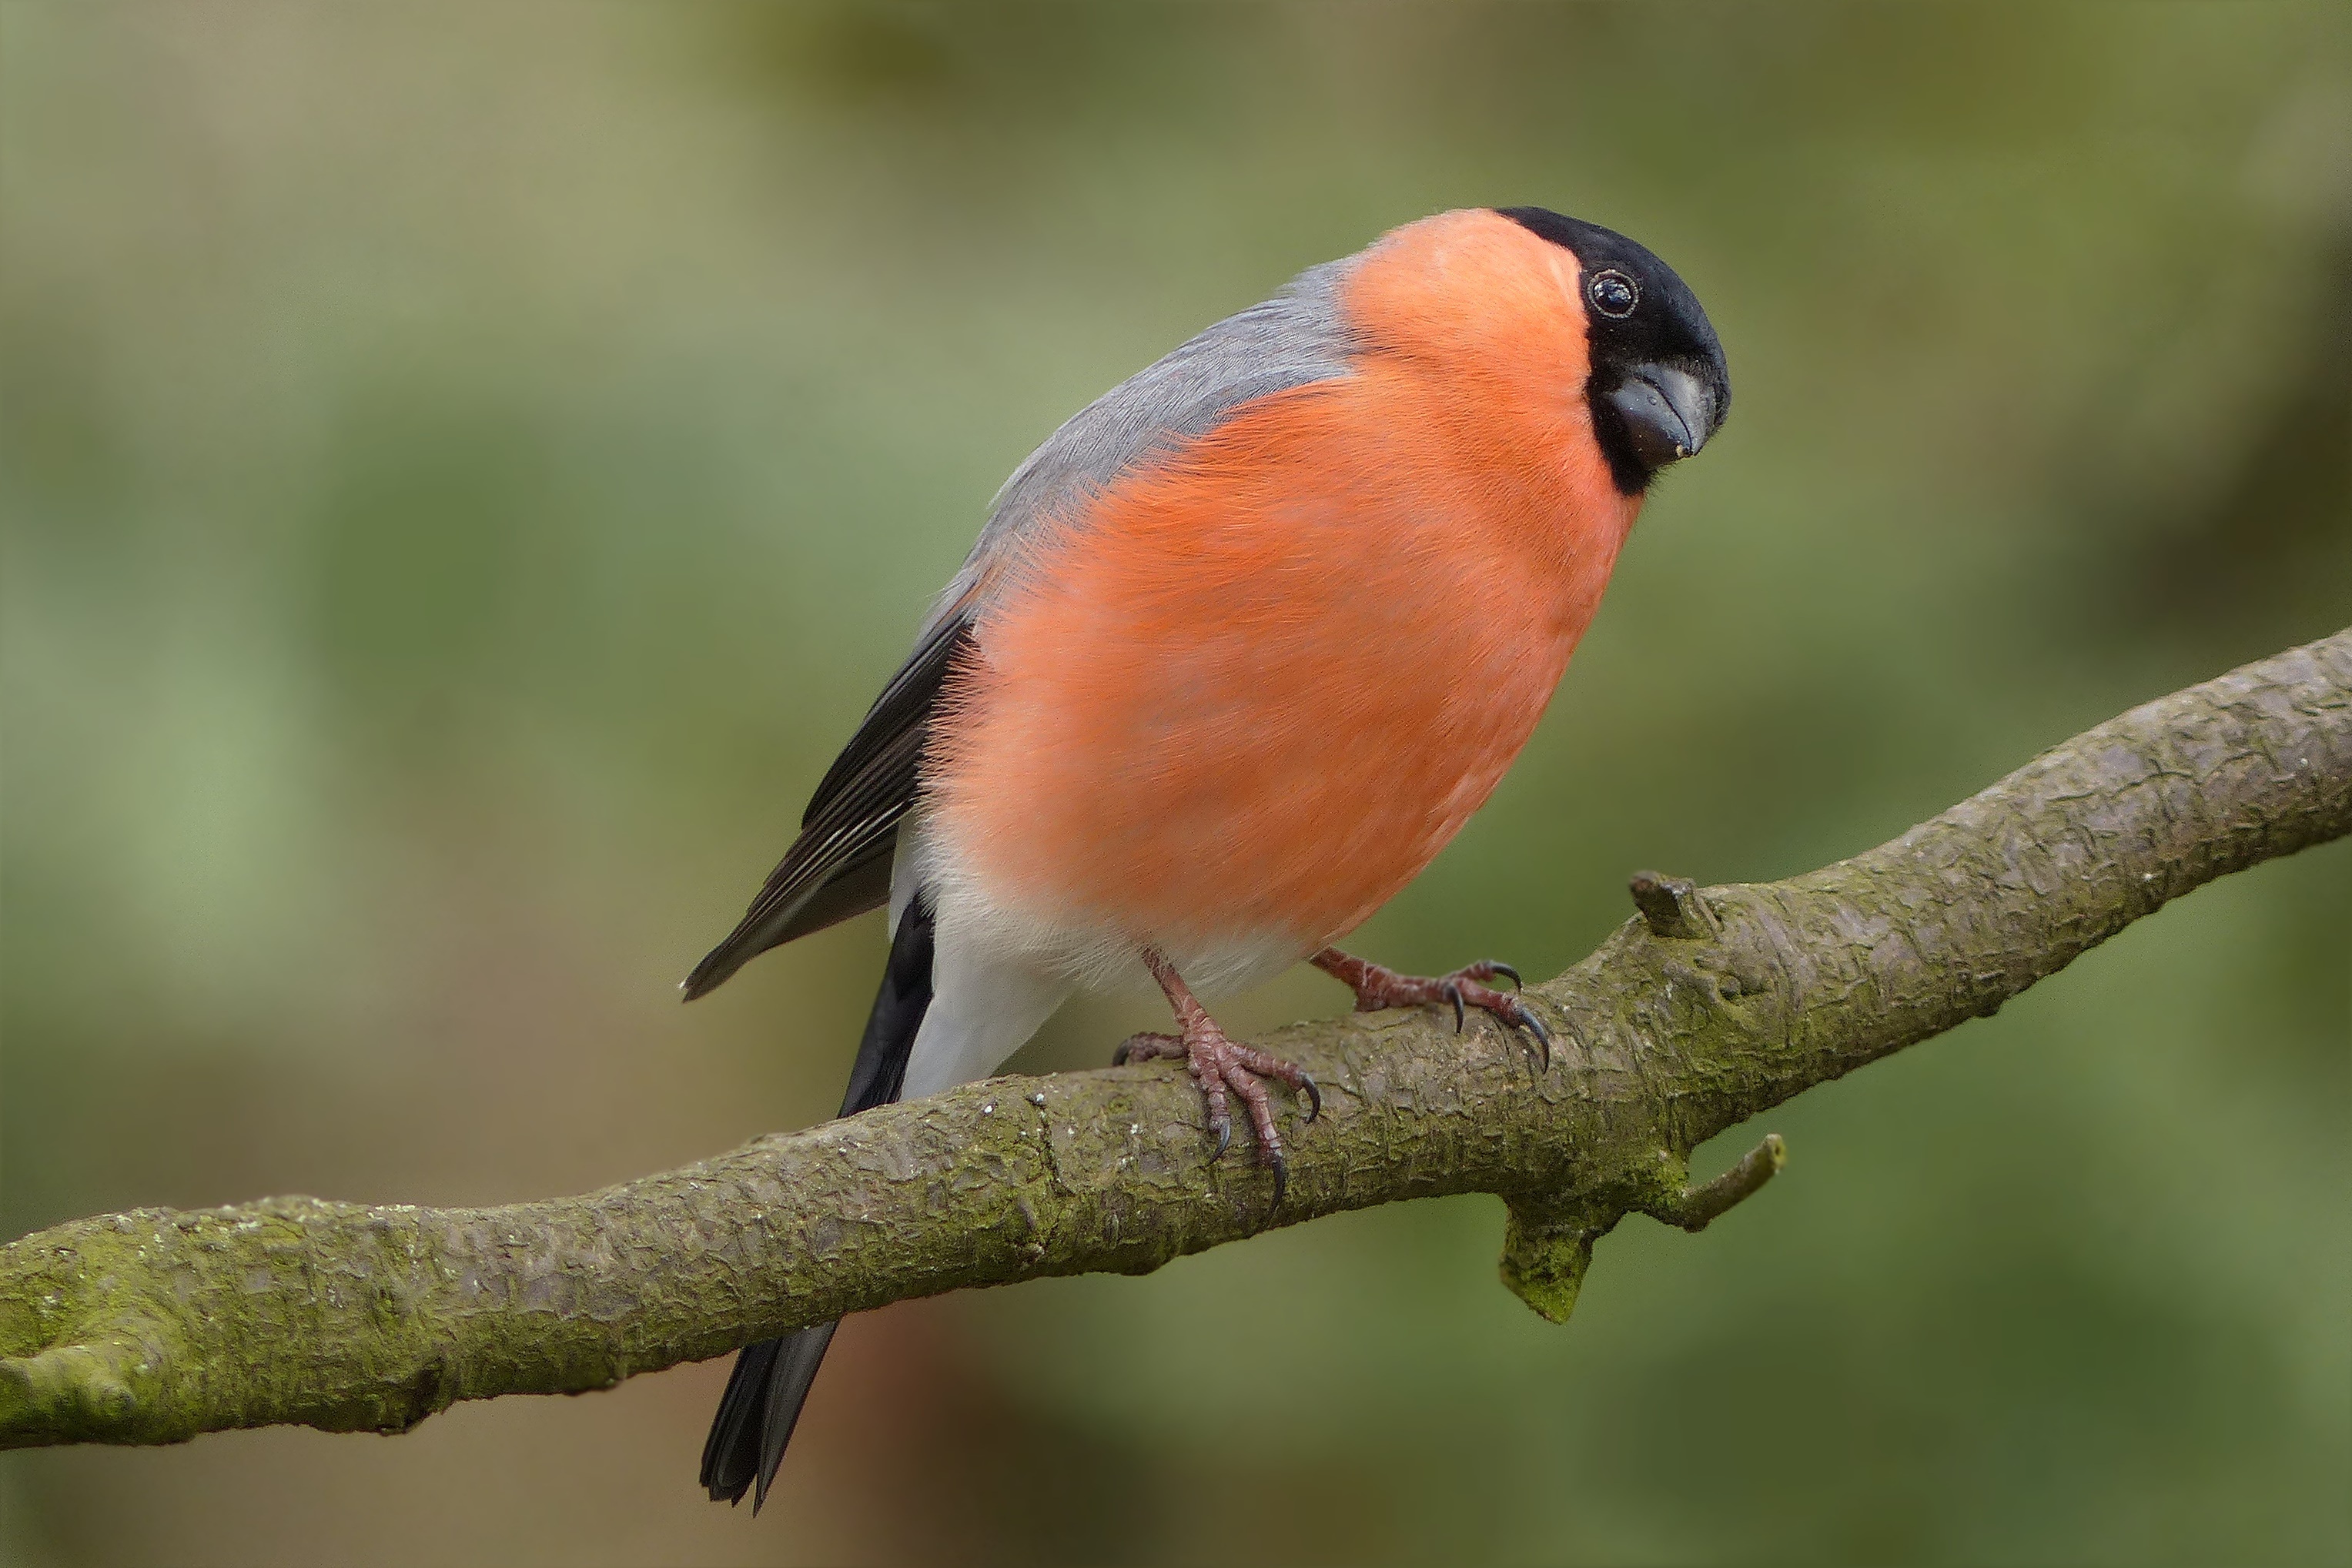
nature, branch, bird, wildlife, beak, garden, close, fauna, vertebrate, finch, foraging, males, bullfinch, old world flycatcher, perching bird